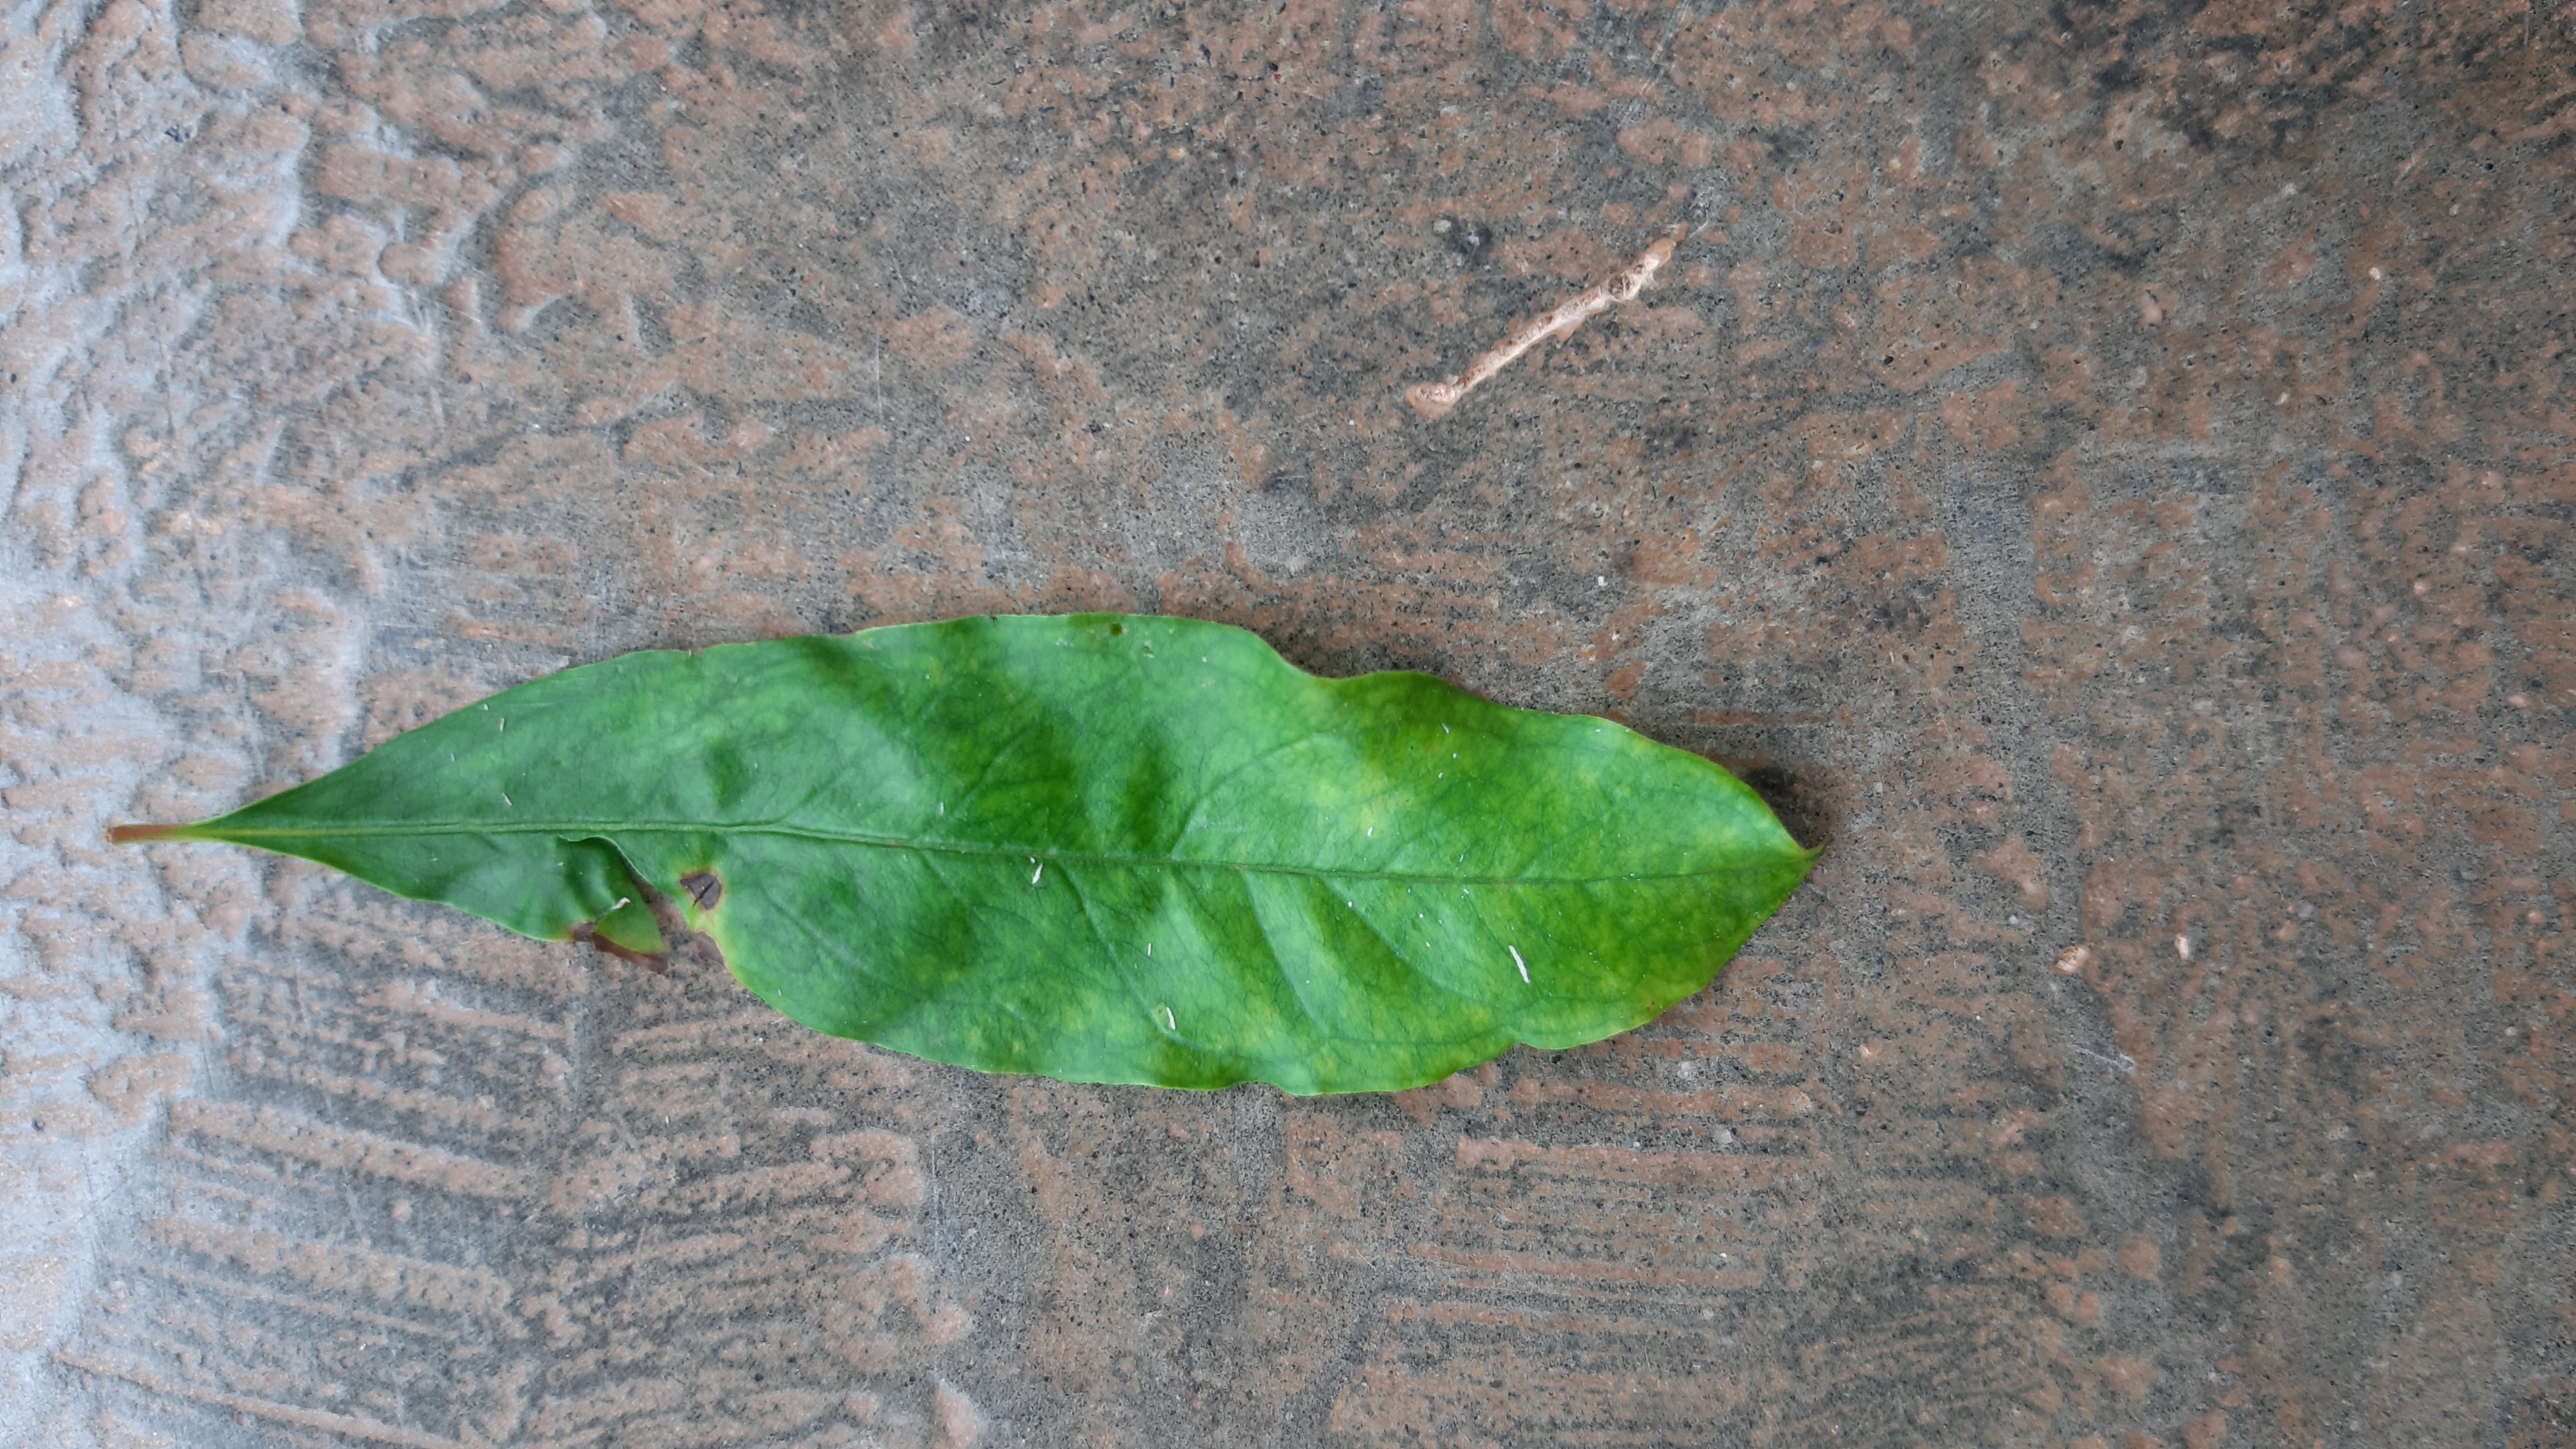
Plant: Pomoegranate